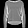
Label: Pullover